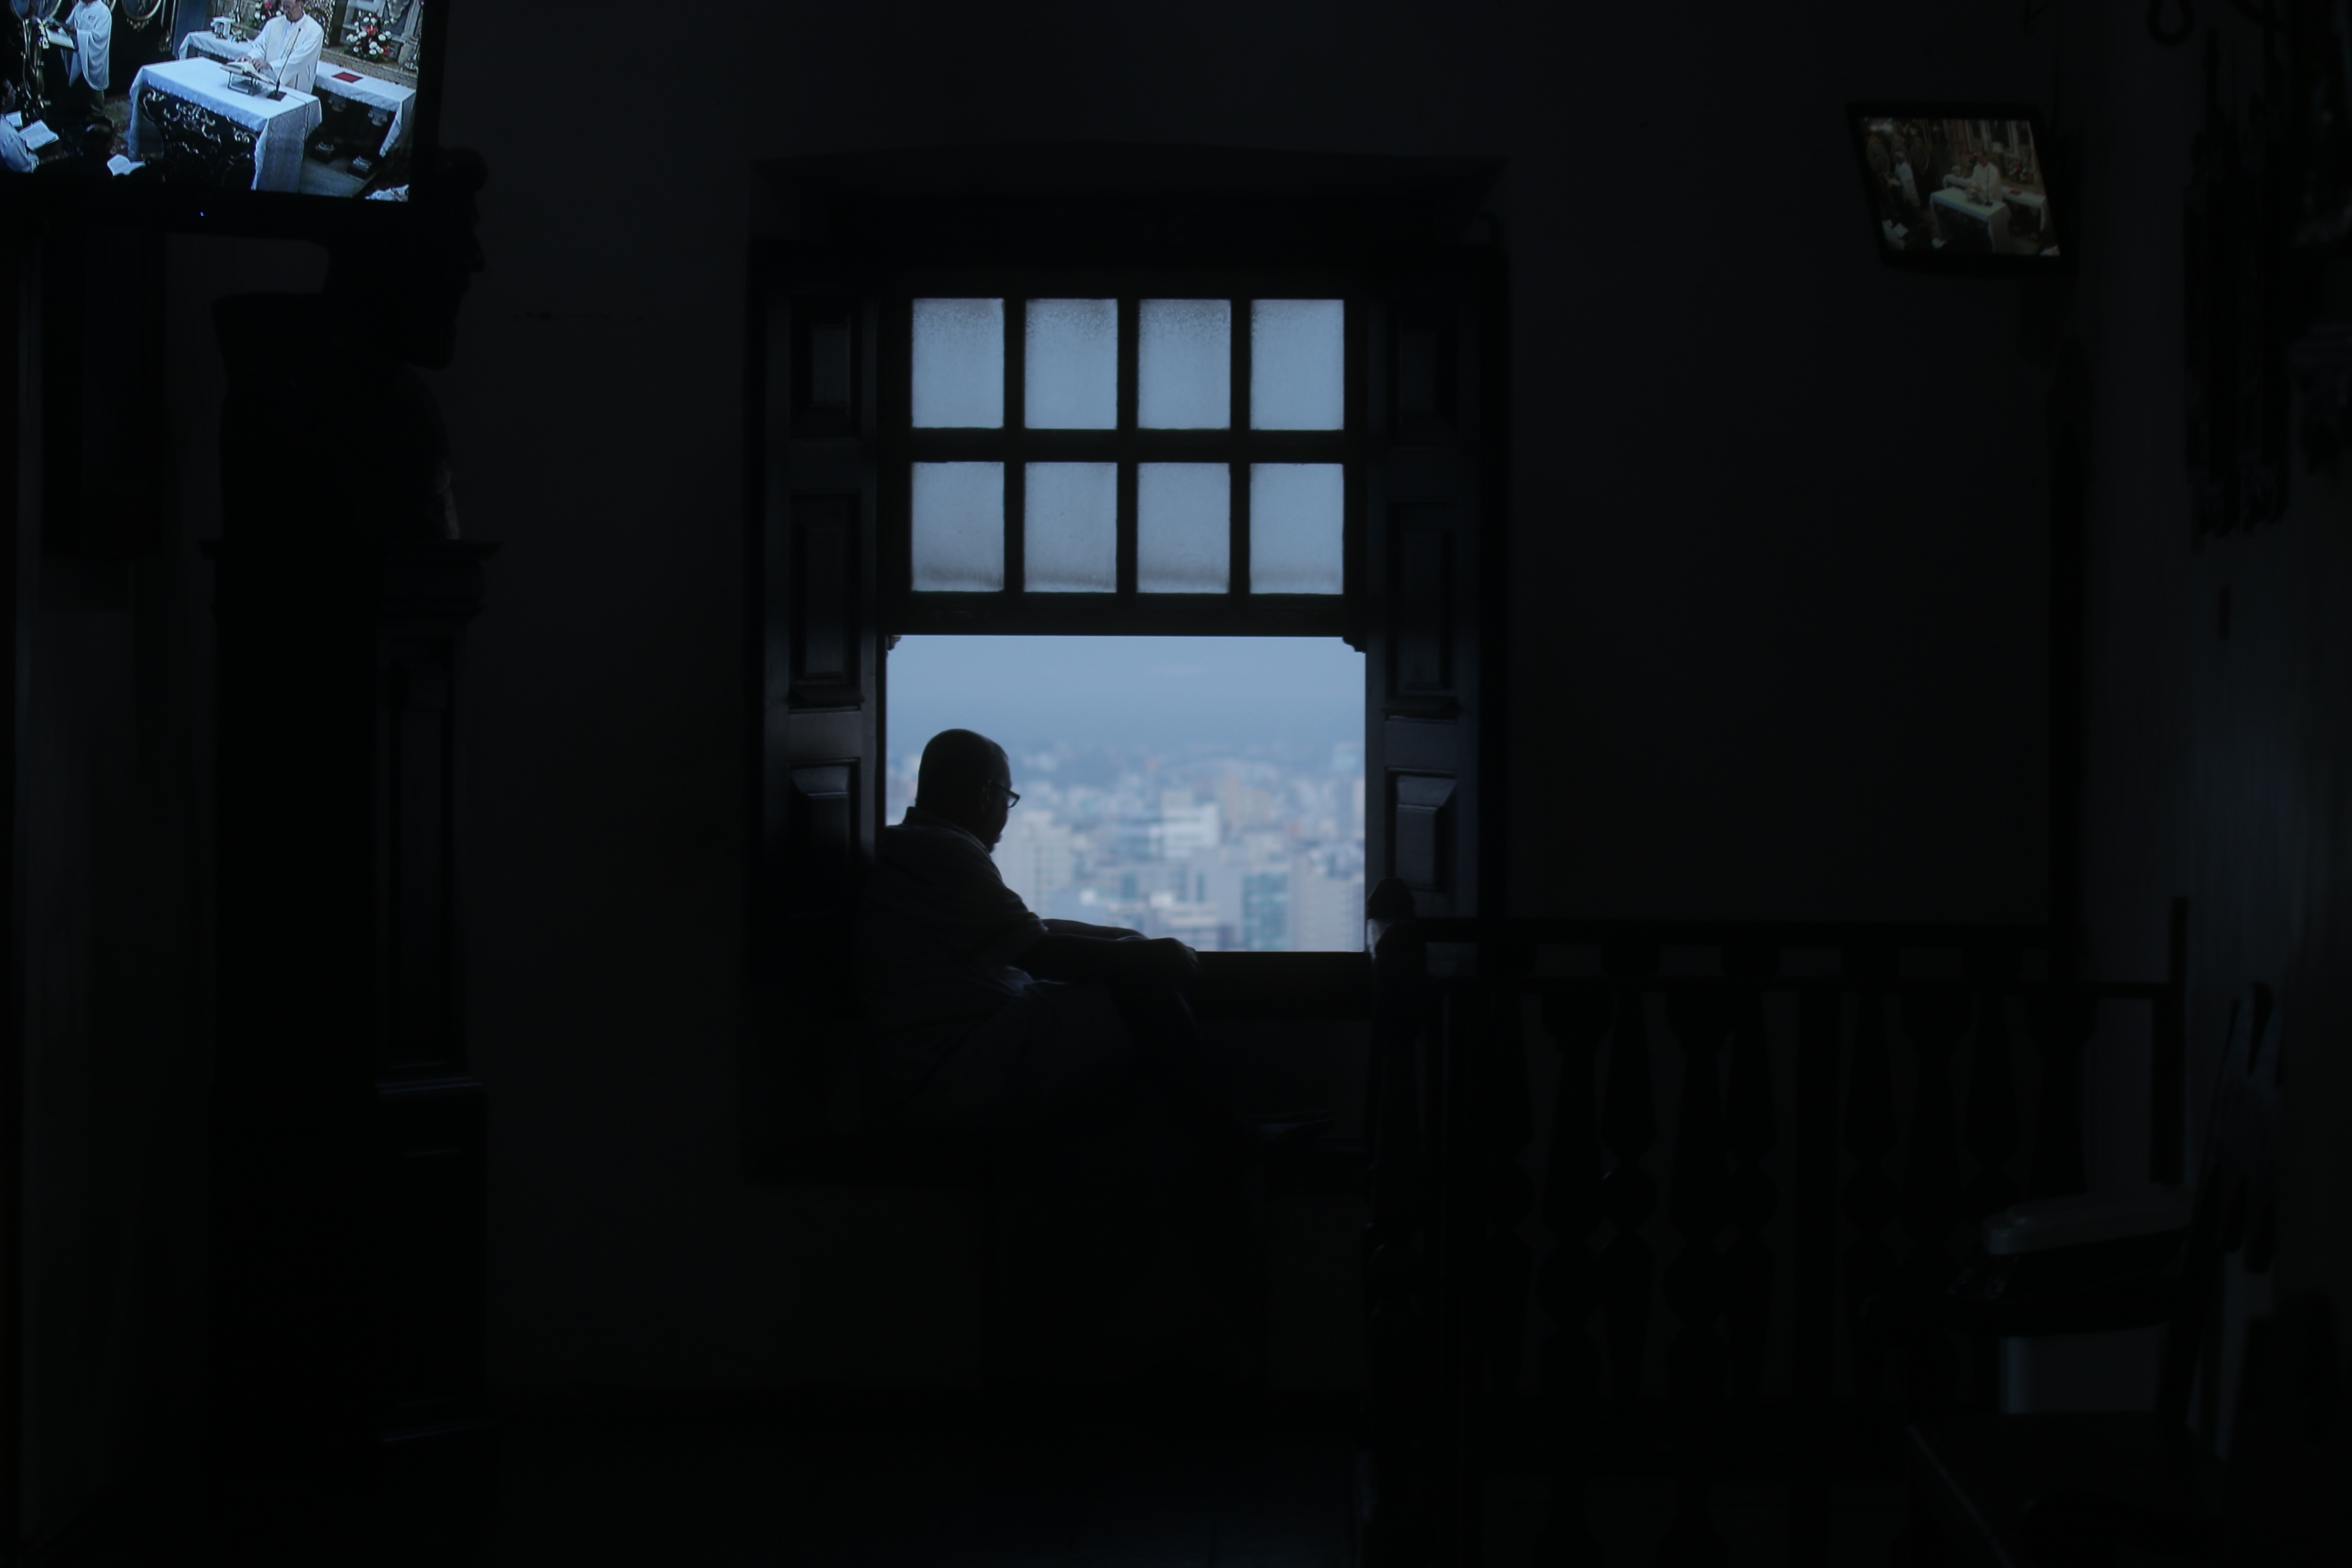
light, white, window, darkness, black, monochrome, screenshot